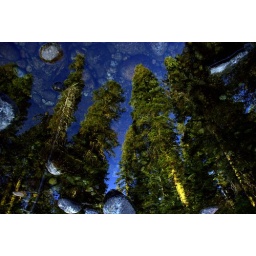
Photo of trees in a water reflection then flipped upside down. Taken in a small river near our campsite in Yosemite